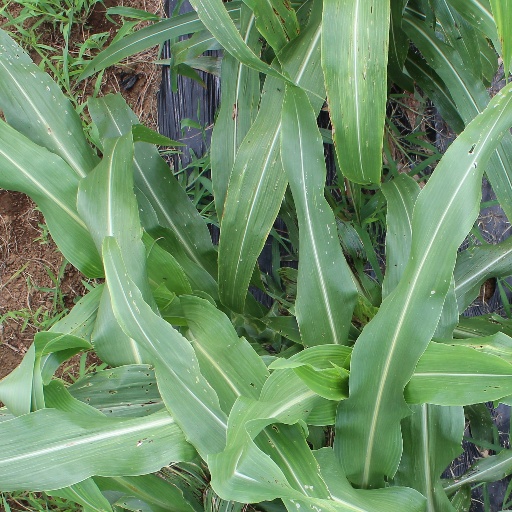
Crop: sorghum